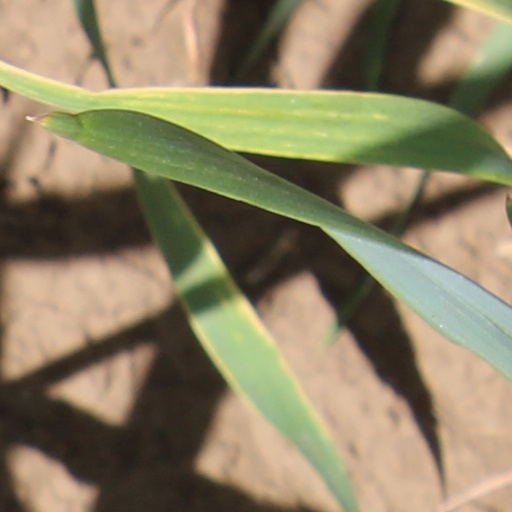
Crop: wheat